Nolensville, Tennessee

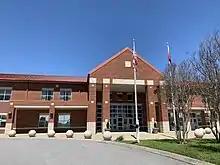
Nolensville Elementary School

Nolensville has two public parks, an indoor recreation center, an outdoor pool/splash pad, and an extensive trail system. These facilities host a variety of different organized activities, including youth sports leagues, fitness classes, and town holiday celebrations.